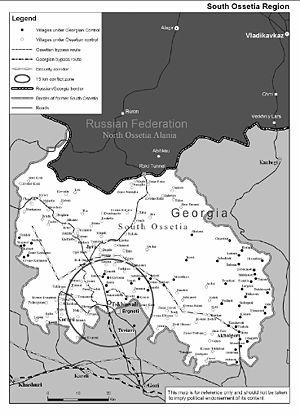
L'Ossétie du Sud est un territoire situé dans le Caucase. Son statut est contesté : elle a proclamé son indépendance en 1992, mais la Géorgie considère qu'elle fait partie de son territoire.
L'oblast autonome d'Ossétie du Sud, en géorgien : სამხრეთ ოსეთის ავტონომიური ოლქი, était un oblast autonome de l'Union soviétique créé au sein de la RSS de Géorgie le 20 avril 1922.